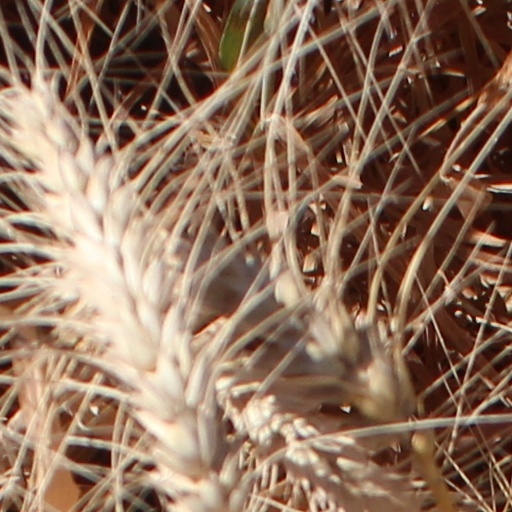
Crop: wheat